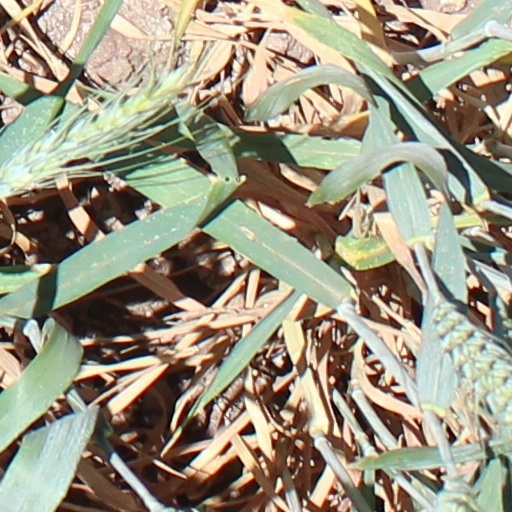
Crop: wheat